Nigel Haywood

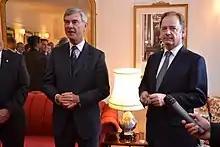
Nigel Haywood (left) during Foreign Office minister Hugo Swire's (right) visit to the Falkland Islands in February 2014.

Nigel Robert Haywood (born 17 March 1955) is a British diplomat, who served as British ambassador to Estonia from 2003 until 2008 and Governor of the Falkland Islands from 2010 until 2014.